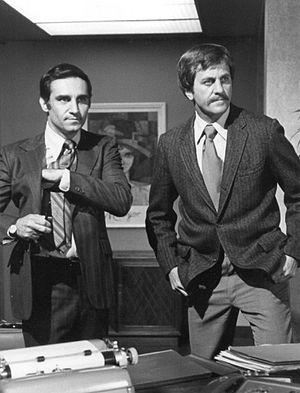
Tony Lo Bianco est un acteur et réalisateur américain, né le 19 octobre 1936 à Brooklyn.